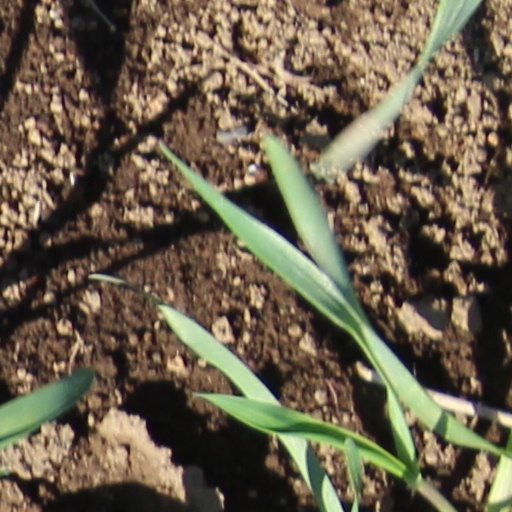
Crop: wheat